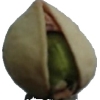
Label: pistachio